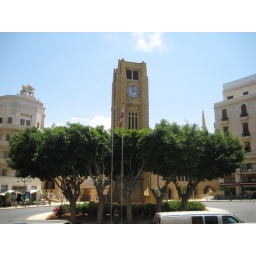
clock tower in martyrs' square